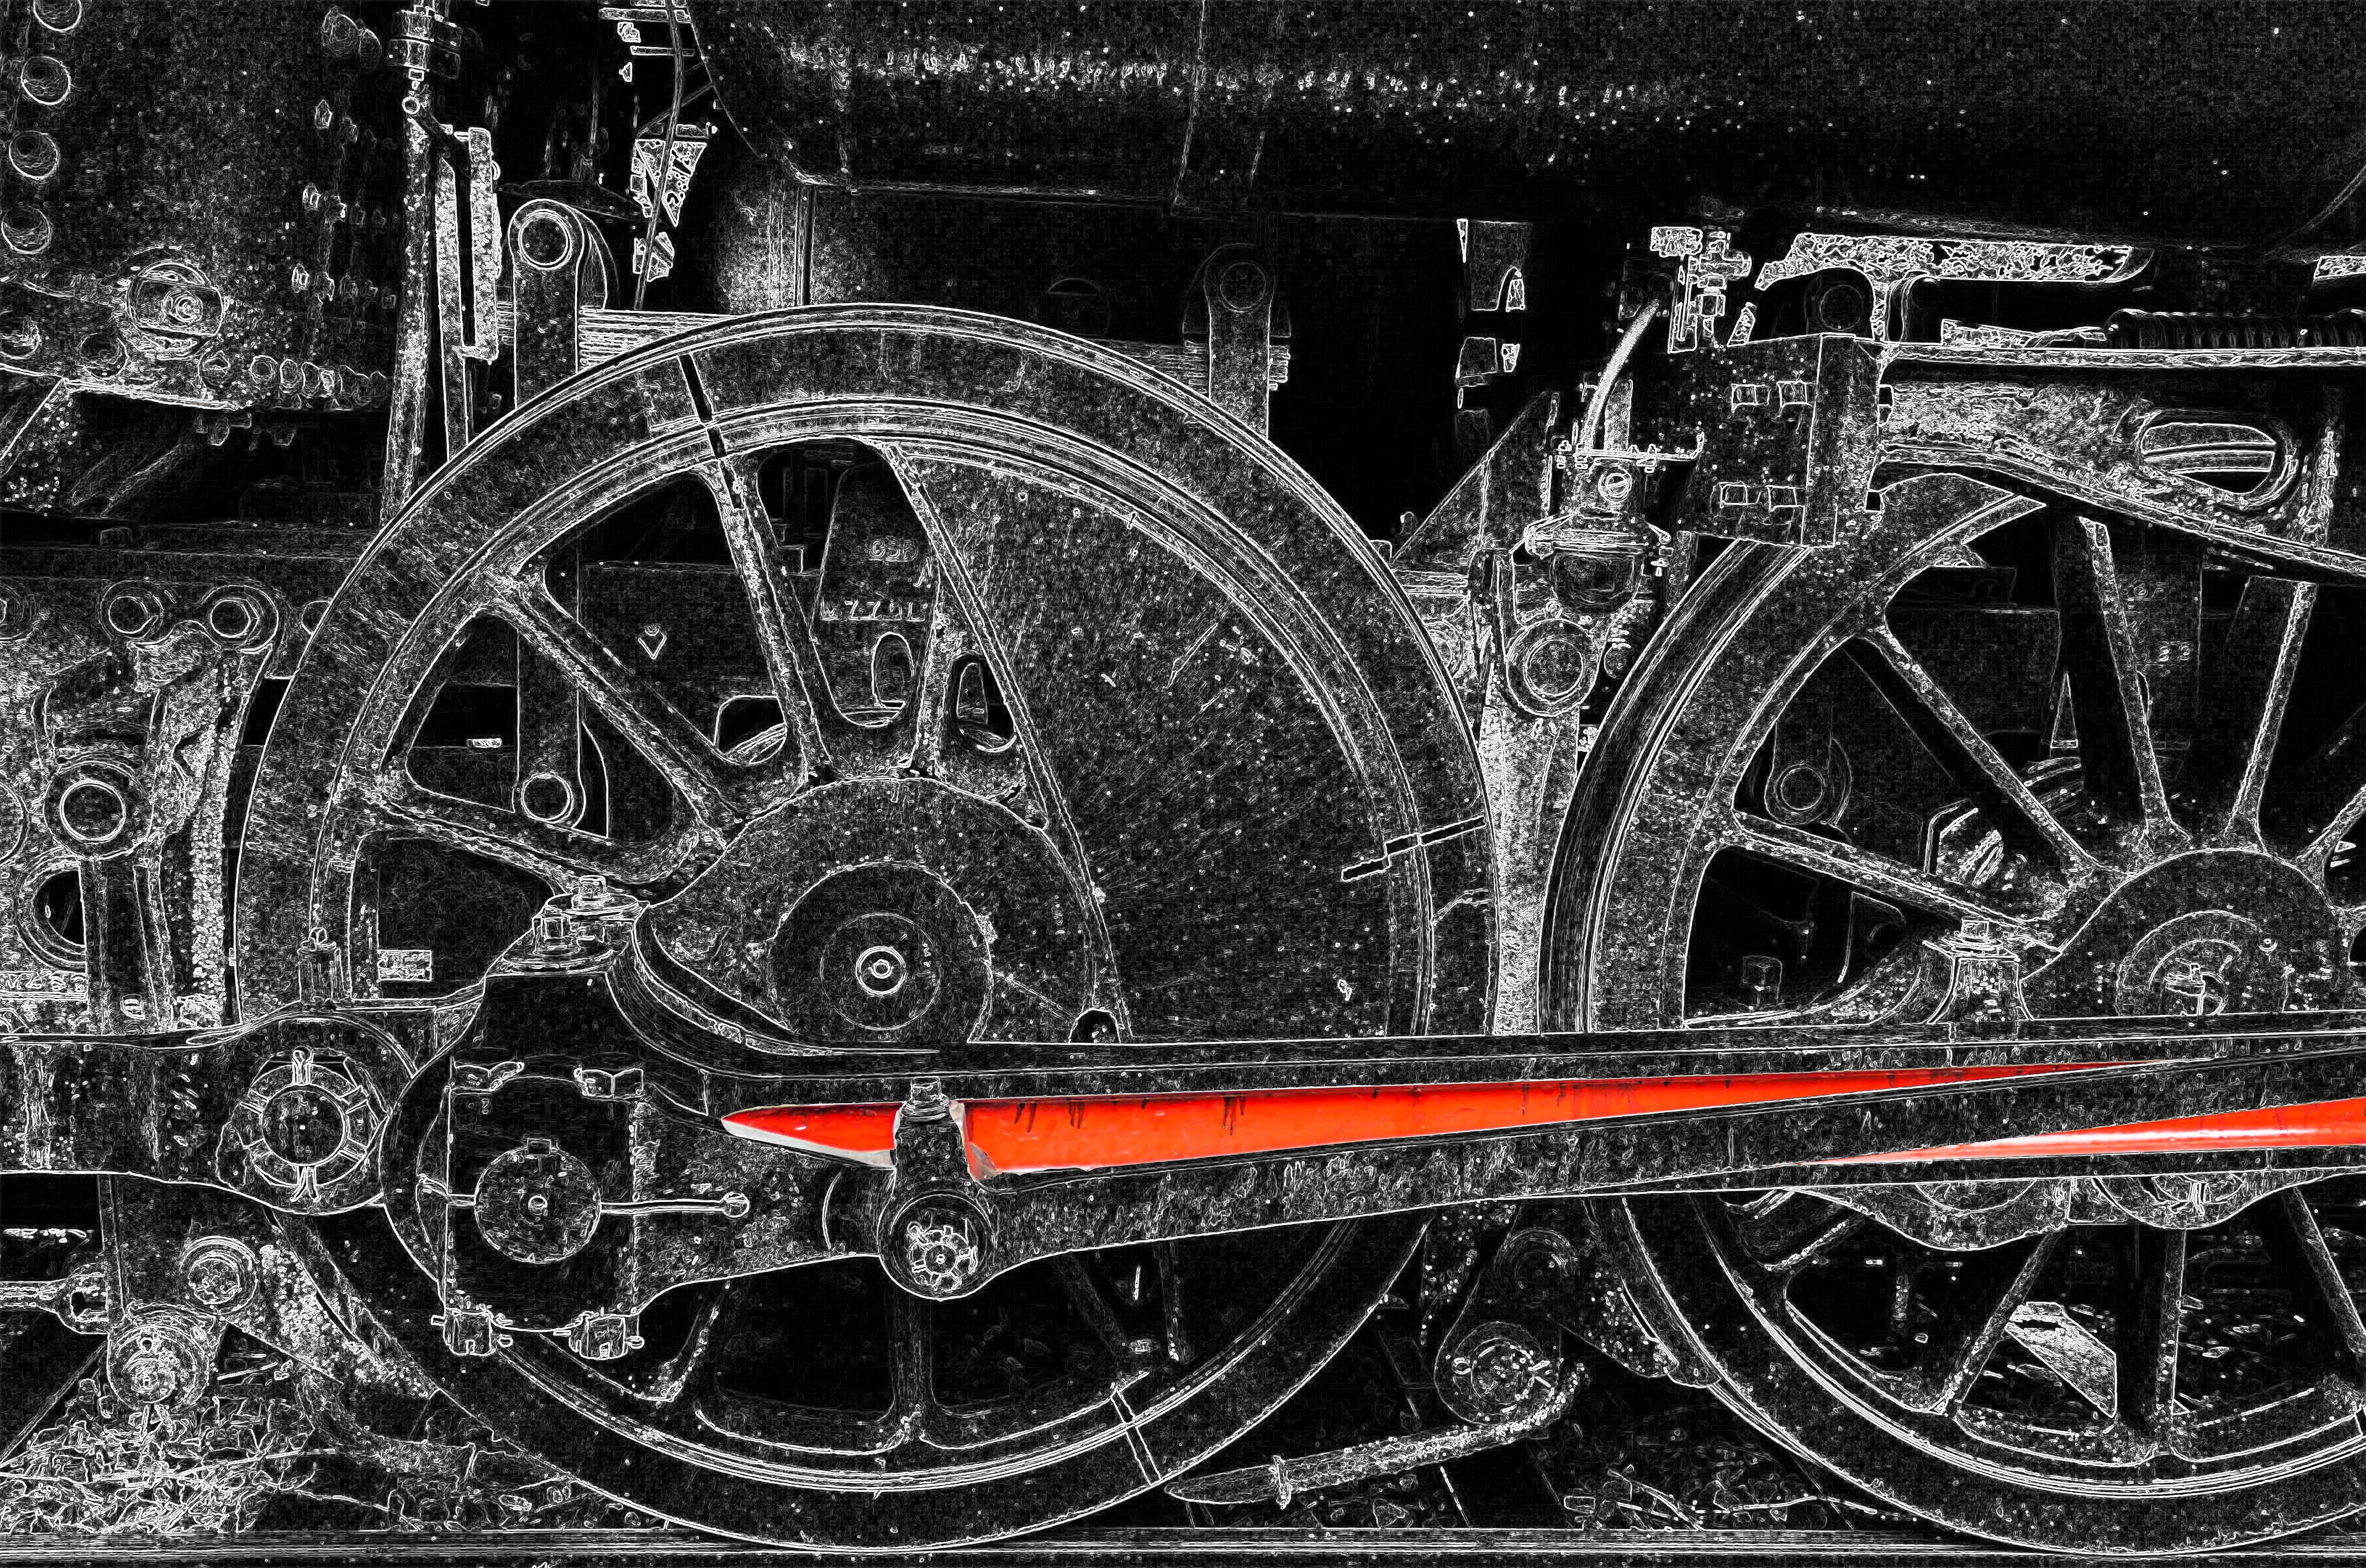
black and white, technology, railway, wheel, bicycle, transport, vehicle, drive, nostalgia, black, monochrome, iron, historically, steam locomotive, chassis, blowing axis, linkage, land vehicle, power transmission, connecting rods, monochrome photography